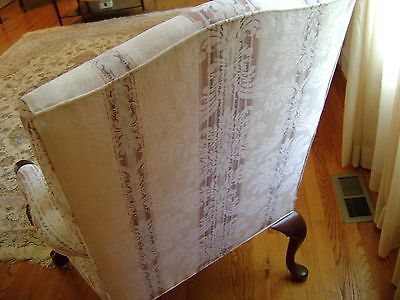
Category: chair